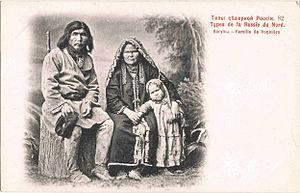
Carte postale. Phototypie Scherer, Nabholz &amp